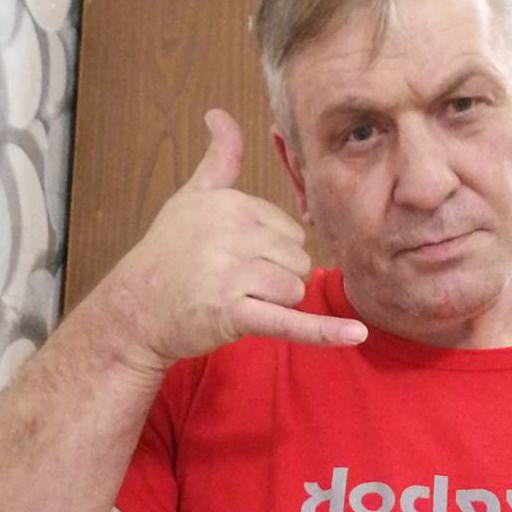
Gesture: call